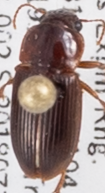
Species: Harpalus desertus
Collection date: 2018-07-19
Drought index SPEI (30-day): -0.9
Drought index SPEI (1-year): -0.1
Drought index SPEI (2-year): -0.46